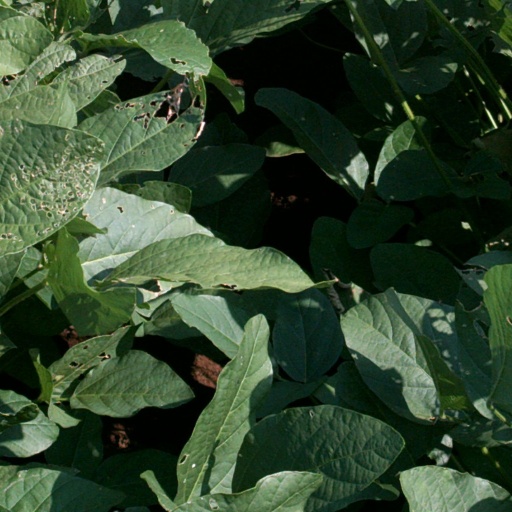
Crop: soybean